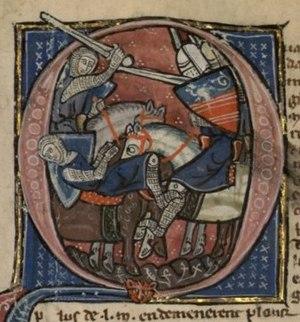
Siege of Antioch